Tom Winsor

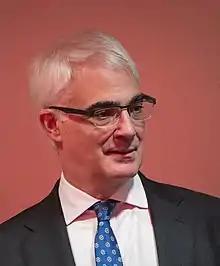
Alistair Darling, who replaced Stephen Byers as transport secretary.

The government realised ending Railtrack's administration required the High Court to be satisfied the company was solvent. Darling needed Winsor to announce his willingness to carry out an interim review of the company's financial position, with the probability he would allocate substantially greater sums to the company for the operation, maintenance and renewal of the network. To enable Winsor to make that decision, Darling knew he needed to make a formal statement to Parliament to the effect that the government had reviewed the economic regulatory regime for the railways and was satisfied with it, and in particular that its independence was an essential cornerstone of the regime and of continuing private investor confidence in the railways. Darling made that statement on 12 June 2002, and Winsor announced his intention to carry out the interim review on 22 September 2002.